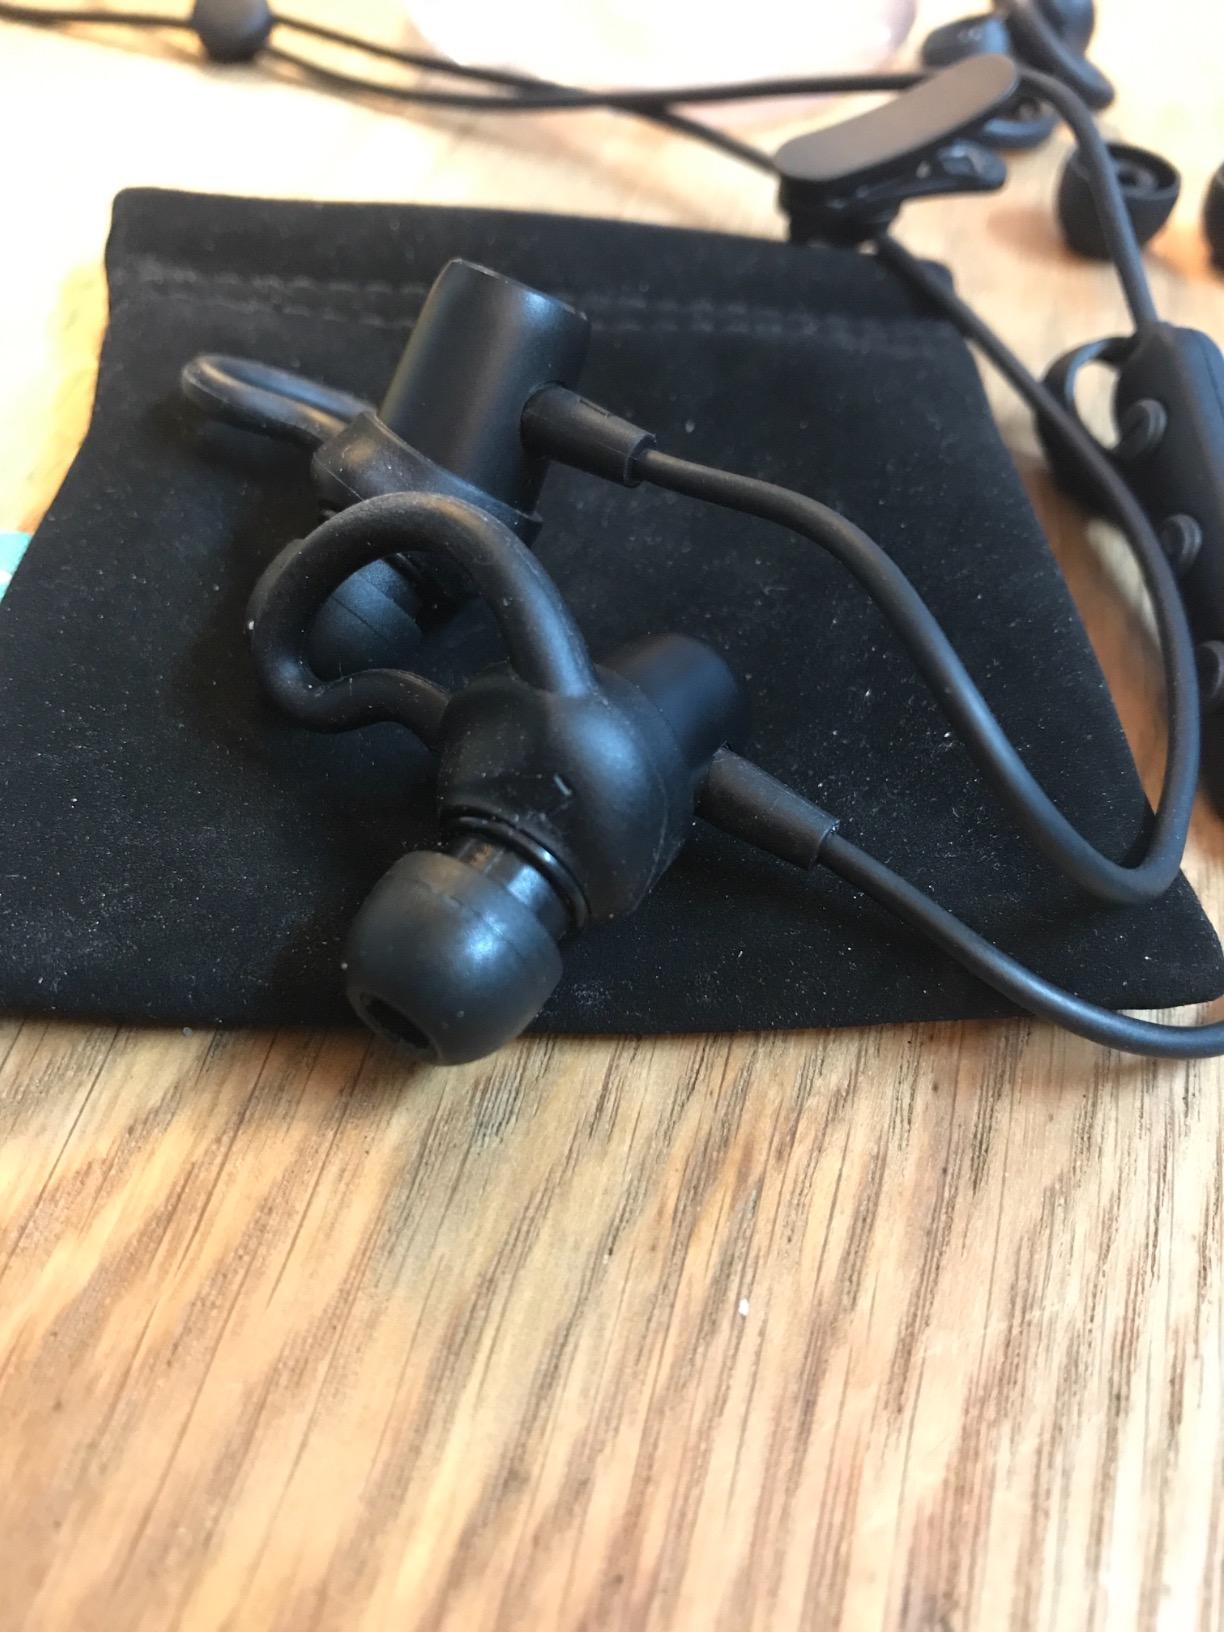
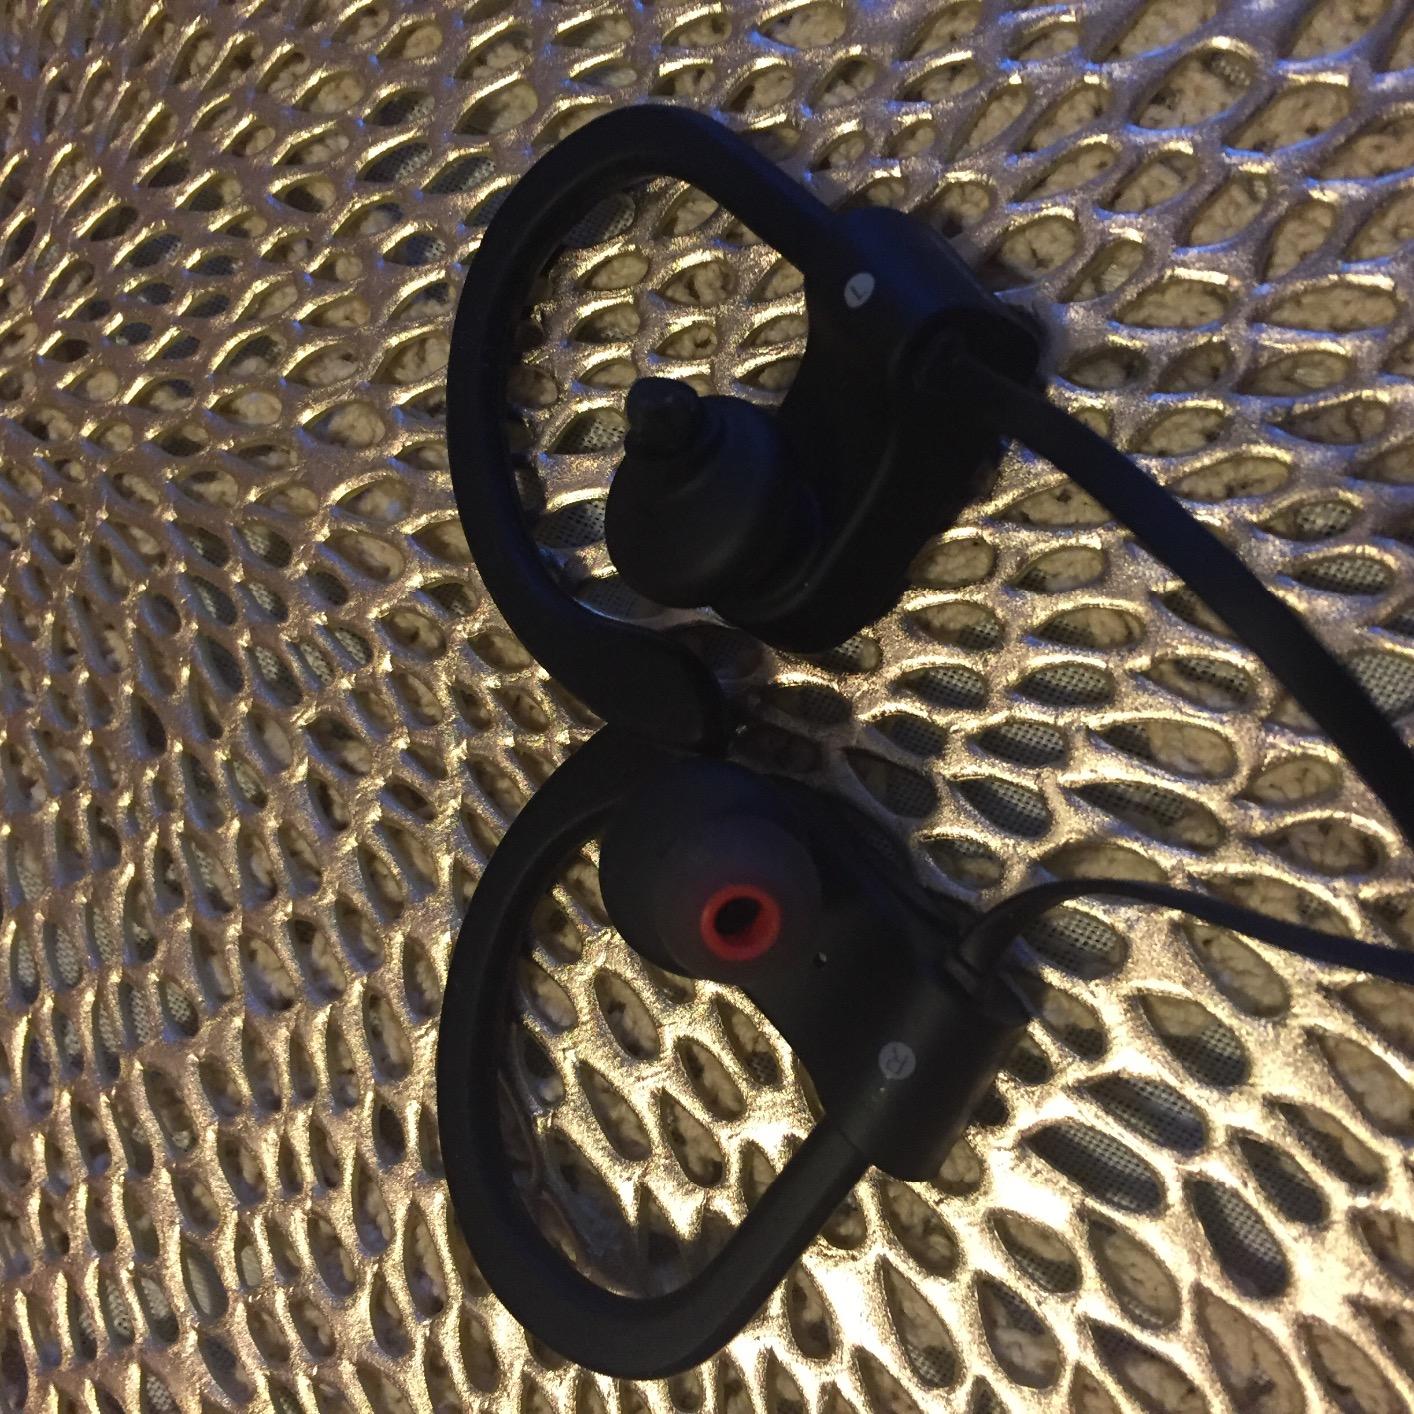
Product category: headphones
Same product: no